1947 Peruvian Primera División

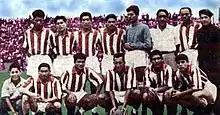
Atlético Chalaco, champions

The 1947 Campeonato de Selección y Competencia, the top category of Peruvian football at the time, was played by 8 teams. The national champion was Atlético Chalaco.